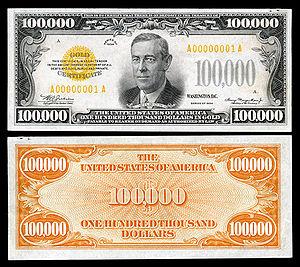
Le $, ou symbole dollar, est principalement utilisé en référence à plusieurs unités monétaires que sont le dollar et le peso.